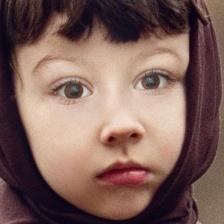
Label: faces